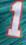
Number: 1